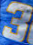
Number: 3